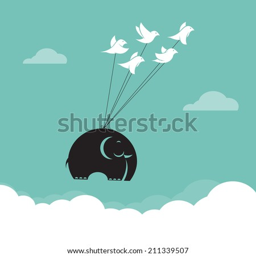
vector image of bird and elephant in the sky , represents the unity